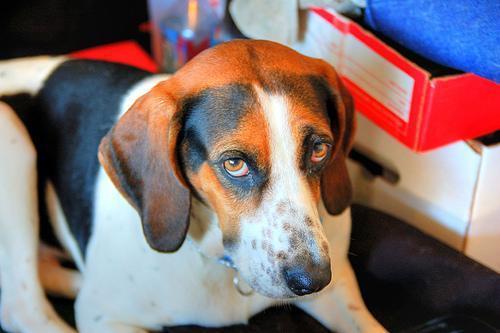
Walker_hound